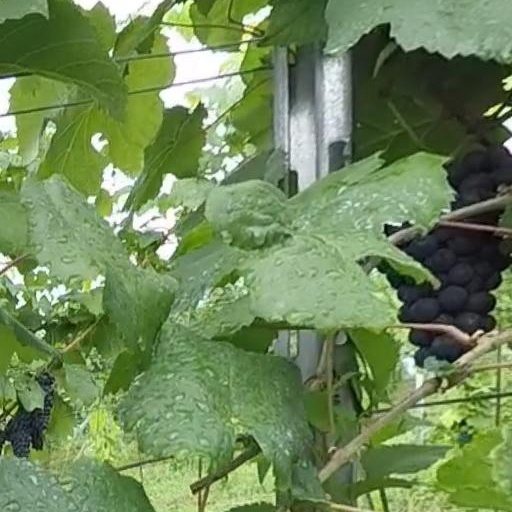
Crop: grape